Jüterbog station

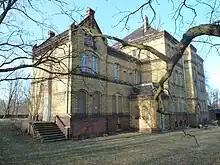
Military Railway station, entrance building, street-side.

The Military Railway station is located north-east of the main station on the side of the railway tracks. Its entrance building is a three-storey yellow brick building with a two-storey extension with a display gable on the track side and a staircase to the forecourt in an avant-corps.